Postage stamps and postal history of the Australian Antarctic Territory

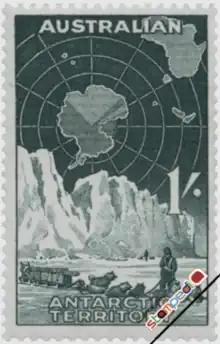
'DOG SLED AND TEAM', a part of the fourth stamp release for the Australian Antarctic Territory in October 1961 and worth 1 shilling at the time

Australia has issued postage stamps for the Australian Antarctic Territory since 1957. All have been Antarctic themed, and are also valid for postage in Australia, so in practice, they are just Australian stamps with a different inscription. The "Australian Antarctic Territory Act (1954)" allowed for a postage system to be introduced in 1955, under the commonwealth and after the territory had commenced philatelic colonialism. The introduction of the system produced both a postmark and postcard, which could be used both on mainland Australia (for postage all over the country, not specifically to the Antarctic Territory) or from the Territory itself.